Win-Tron Racing

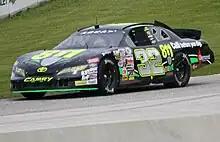
Mason Mingus drove full-time in the No. 32 for Win-Tron in ARCA in 2013.

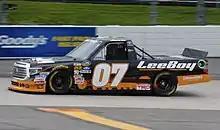
Shane Lee drove the No. 07 for SS-Green Light Racing in a partnership with Win-Tron in 2016.

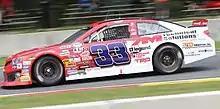
Austin Wayne Self drove Win-Tron's No. 33 ARCA car at Road America in 2017.

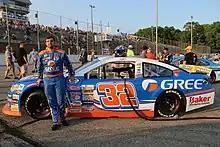
Gus Dean stands beside his No. 32 ARCA car for Win-Tron in before the race at Madison in 2018.

The team, then known as Country Joe Racing, was founded in 2007 by Kevin Cywinski and Nate Thiesse. Originally, the team ran in the American Speed Association, owned by Lakeville, Minnesota businessman Joe Miller, with Cywinski as their driver. Along the way, they would also enter the ARCA RE/MAX Series in 2004. Through a partnership with Chip Ganassi Racing, the team ran development driver Ryan Hemphill. Hemphill would take six wins in his rookie season but finished second to Frank Kimmel. After Hemphill graduated to the Busch Series, the team fielded Miller's son Joey Miller. The team ran a limited schedule in 2004, but scored a win in their first start at Nashville Superspeedway. Making the full-time move in 2005, Miller would rack up an impressive five wins as well as that years ARCA Rookie of the Year title. However, he was runner-up to Frank Kimmel for the championship.